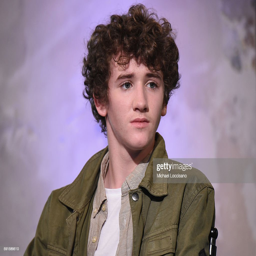
actor attends the discussion of the movie .